Eckbachweiher

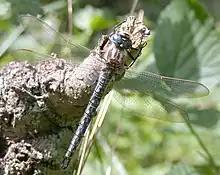
Hairy Dragonfly

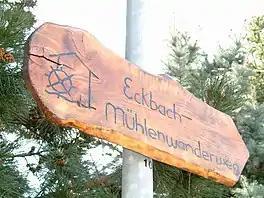
Signposting of the Eckbach Mill Trail

The Eckbachweiher is known to biologists as a Rückzugsgebiet for native dragonflies and also offers a habitat for endangered species, like the Hairy Dragonfly (Brachytron pratense).